Carlingford, New South Wales

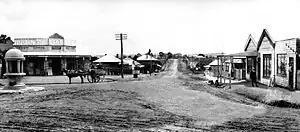
Looking north along Pennant Hills Road from Church Street (now Marsden Road), Mobbs Hill, Carlingford c.1912

Pennant Hills referred variously to the ridge from Dundas to Mobbs Hill, the quarry in what is now Dundas Valley and the Government wharf at Ermington (1817). Pennant Hills was used in naming the location of St Paul's Church built on Mobbs Hill in 1850 and the associated denominational school which commenced around the same time. The school occupied purpose built premises next to the church from 1872 (demolished in the 1970s). When the new public school opened in the same building in January 1883 it was called Pennant Hills South Public School, changing its name to Carlingford Public School in 1887, shortly before moving into new premises across the road. By that date, the name Carlingford had become associated with the locality up to North Rocks and Pennant Hills referred to the area beyond. However, when the railway line opened from Clyde to the Carlingford district in April 1896 the station was called Pennant Hills (the station being on Pennant Hills Road) but was later changed to Carlingford in August 1901.